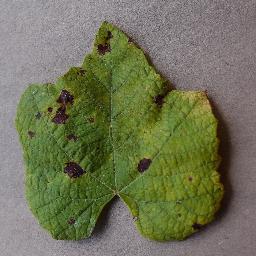
Label: Grape___Leaf_blight_(Isariopsis_Leaf_Spot)